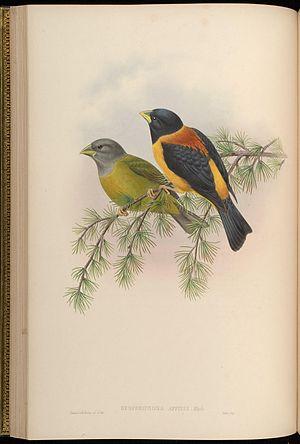
Le Gros-bec voisin est une espèce de passereaux appartenant à la famille des Fringillidae.